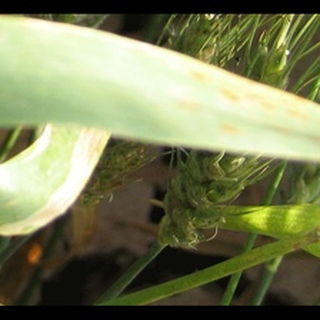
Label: wheat_brown_rust